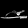
Label: Sandal